Mary Anne Stirling

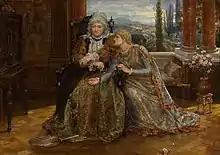
Stirling as the nurse and Ellen Terry as Juliet in Romeo and Juliet is a painting by Anna Lea Merritt

In later years Mrs Stirling gained a new popularity as the nurse in Irving's presentation (1882) of "Romeo and Juliet" where she was said to "steal the show" from a cast that included Ellen Terry but she returned to the role in 1884 with Mary Anderson; and she was the Martha in Irving's production of "Faust" (1885). She died on 28 December 1895, having in the previous year married Sir Charles Hutton Gregory (1817–1898).